Konstantinov (crater)

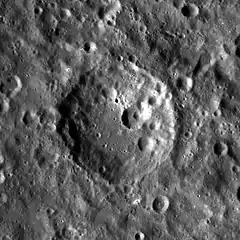
LRO WAC image

Konstantinov is a lunar impact crater that is located to the southeast of the Mare Moscoviense, on the far side of the Moon. To the west of Konstantinov is the smaller crater Nagaoka, and to the south-southeast is the small Van Gent.